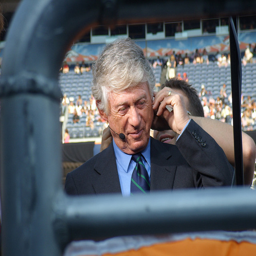
A news anchor having his microphone adjusted at a ballpark
A journalist had his microphone adjusted while standing in a stadium.
A man who looks like bill clinton is talking on his device at a stadium.
A man in suit and tie talking on a cellphone.
Famous announcer in a business suit on the telephone at a stadium.